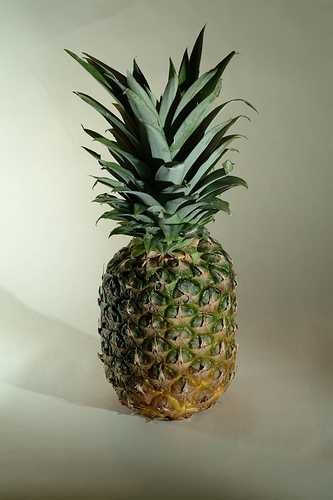
Label: Pineapple